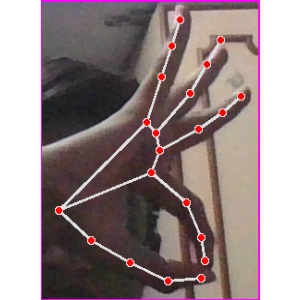
अक्षर: ण